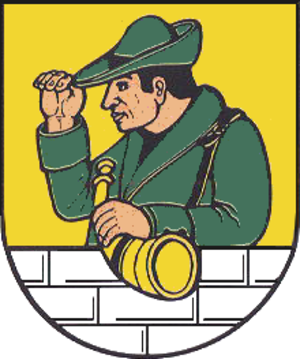
Wachstedt est une commune allemande située dans l'arrondissement d'Eichsfeld en Thuringe.